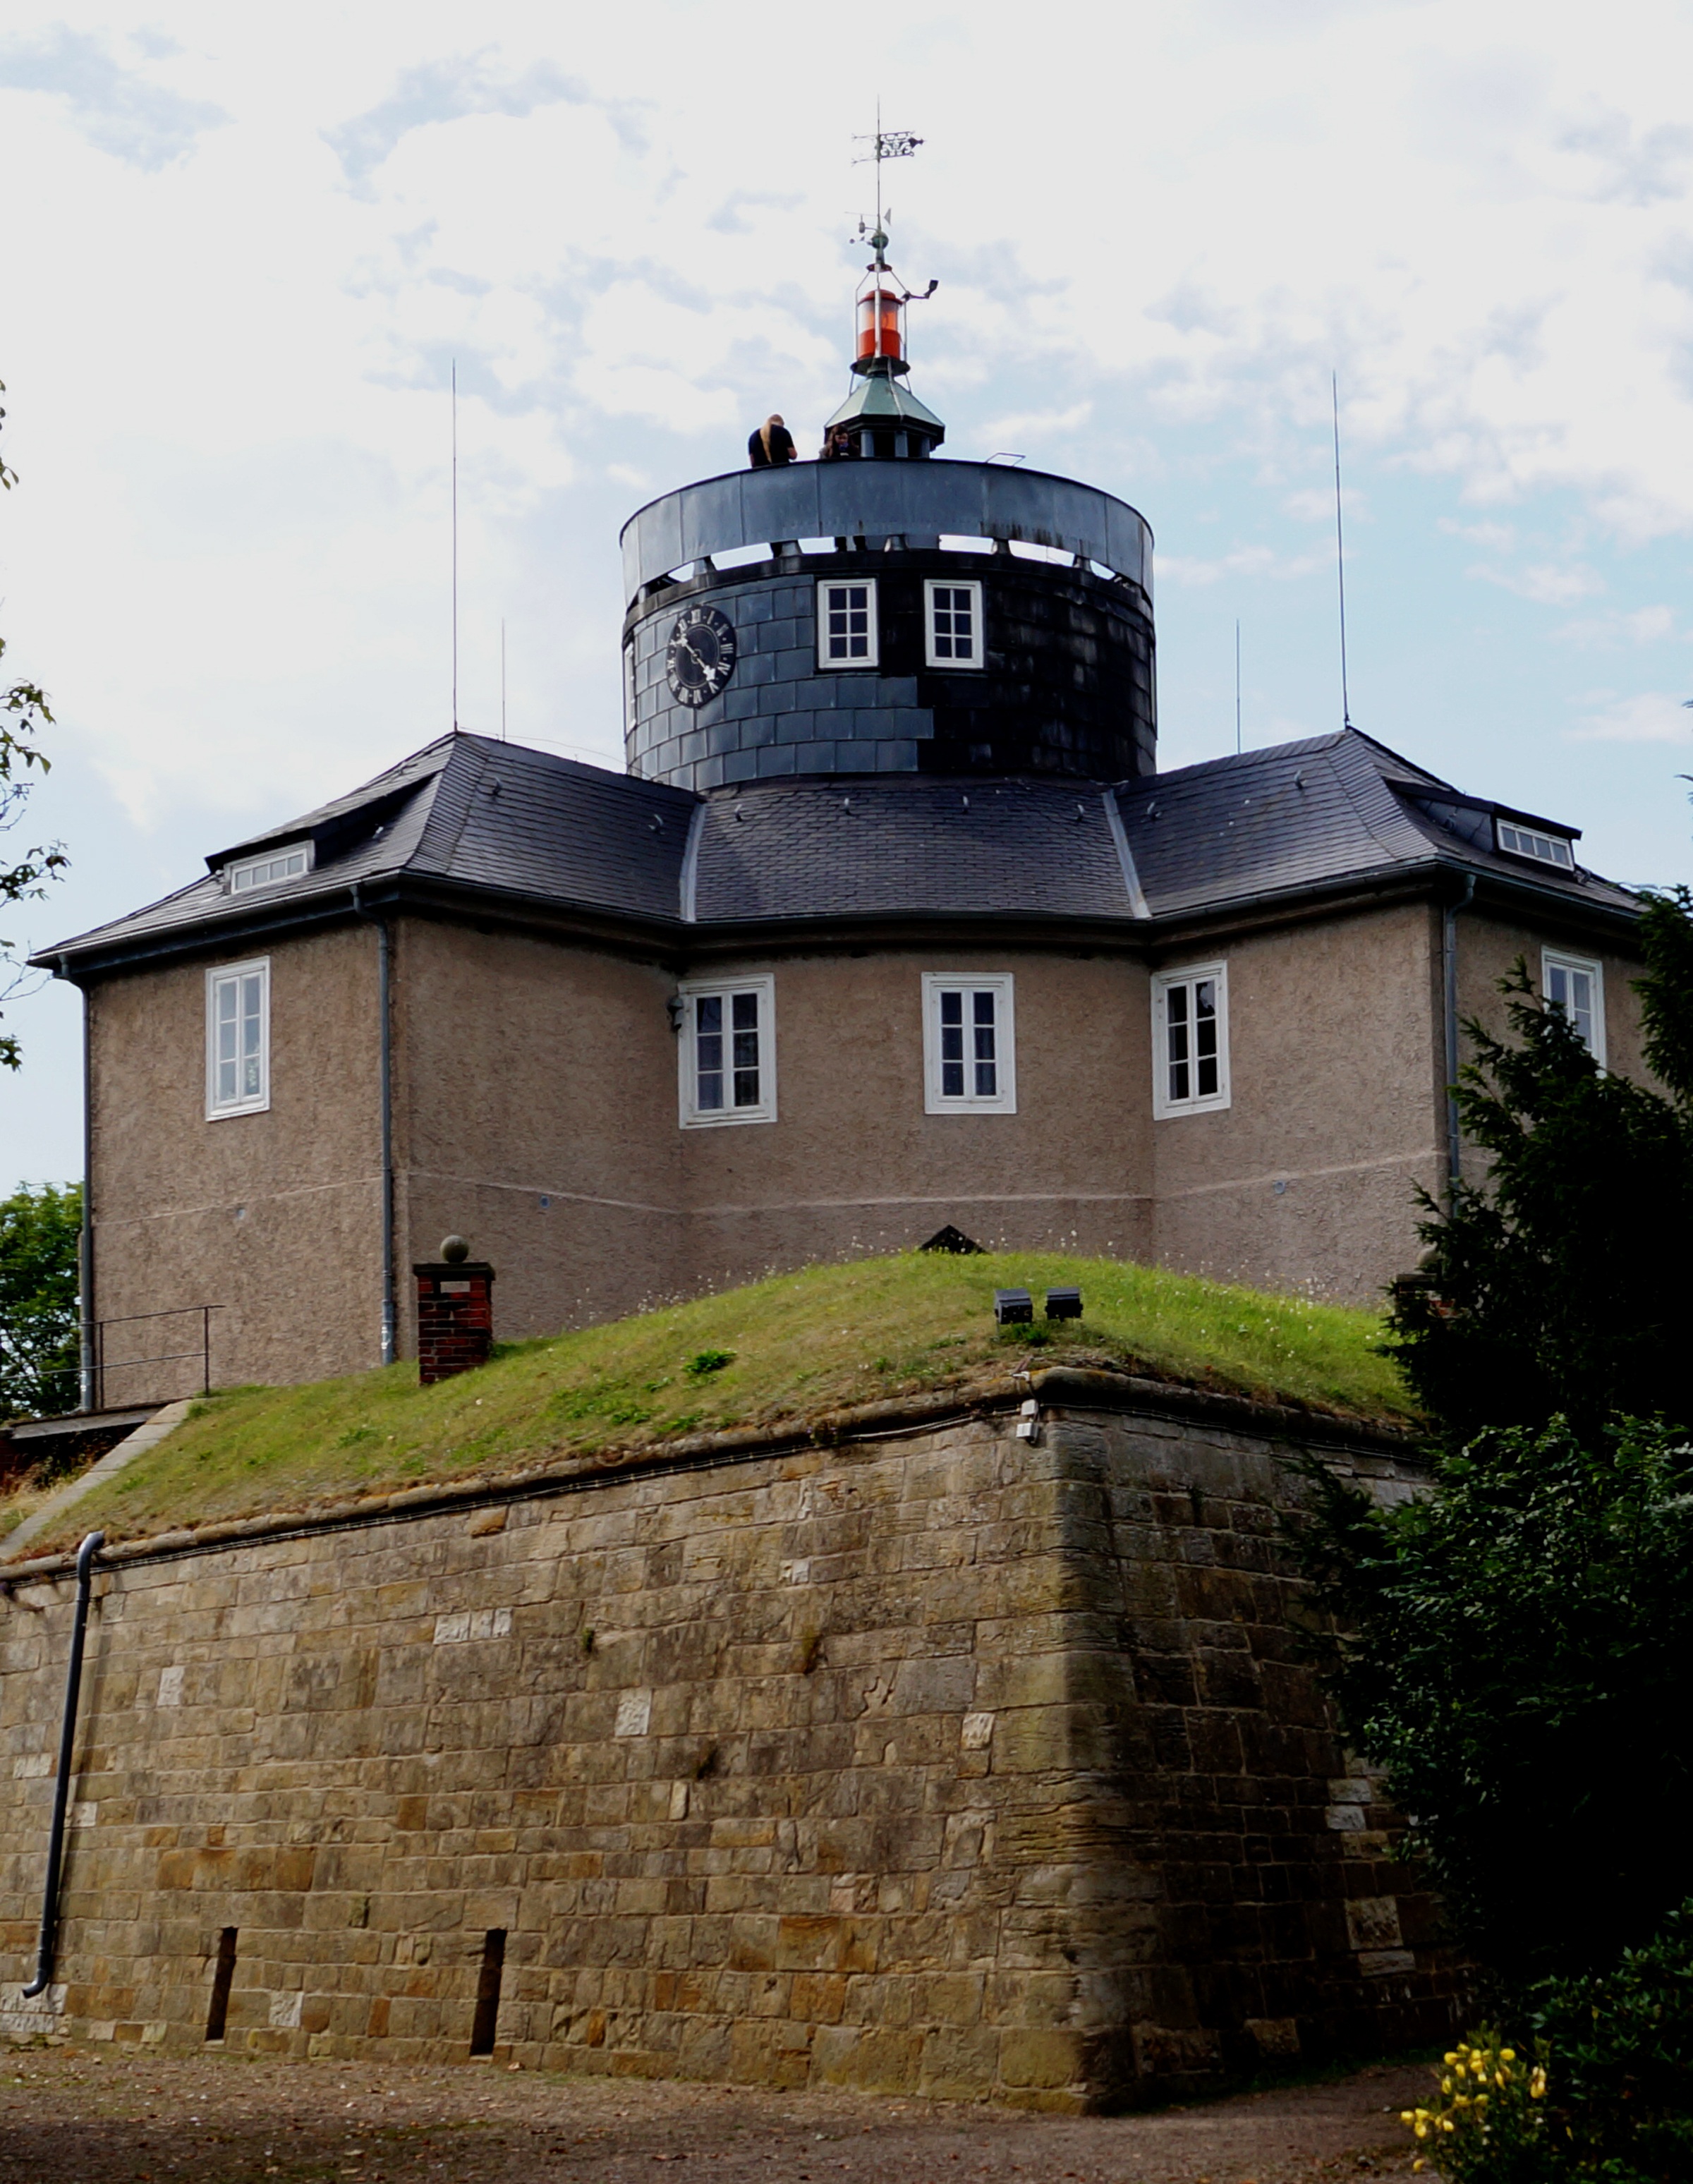
house, building, chateau, tower, castle, church, chapel, fortification, place of worship, fortress, monastery, steinhuder sea, castle stone wilhelm